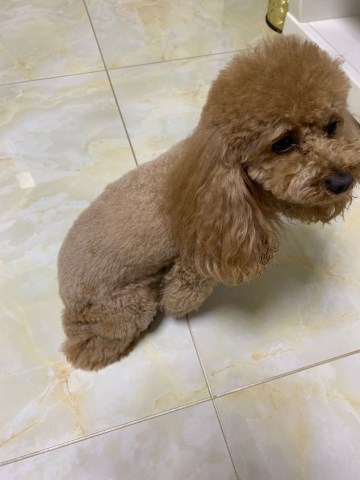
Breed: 7449-n000128-teddy